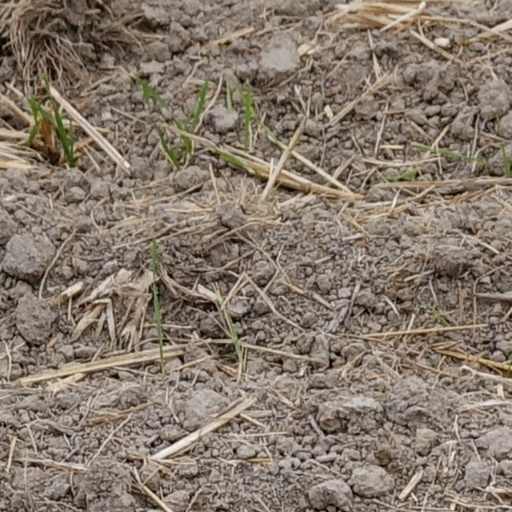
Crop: wheat